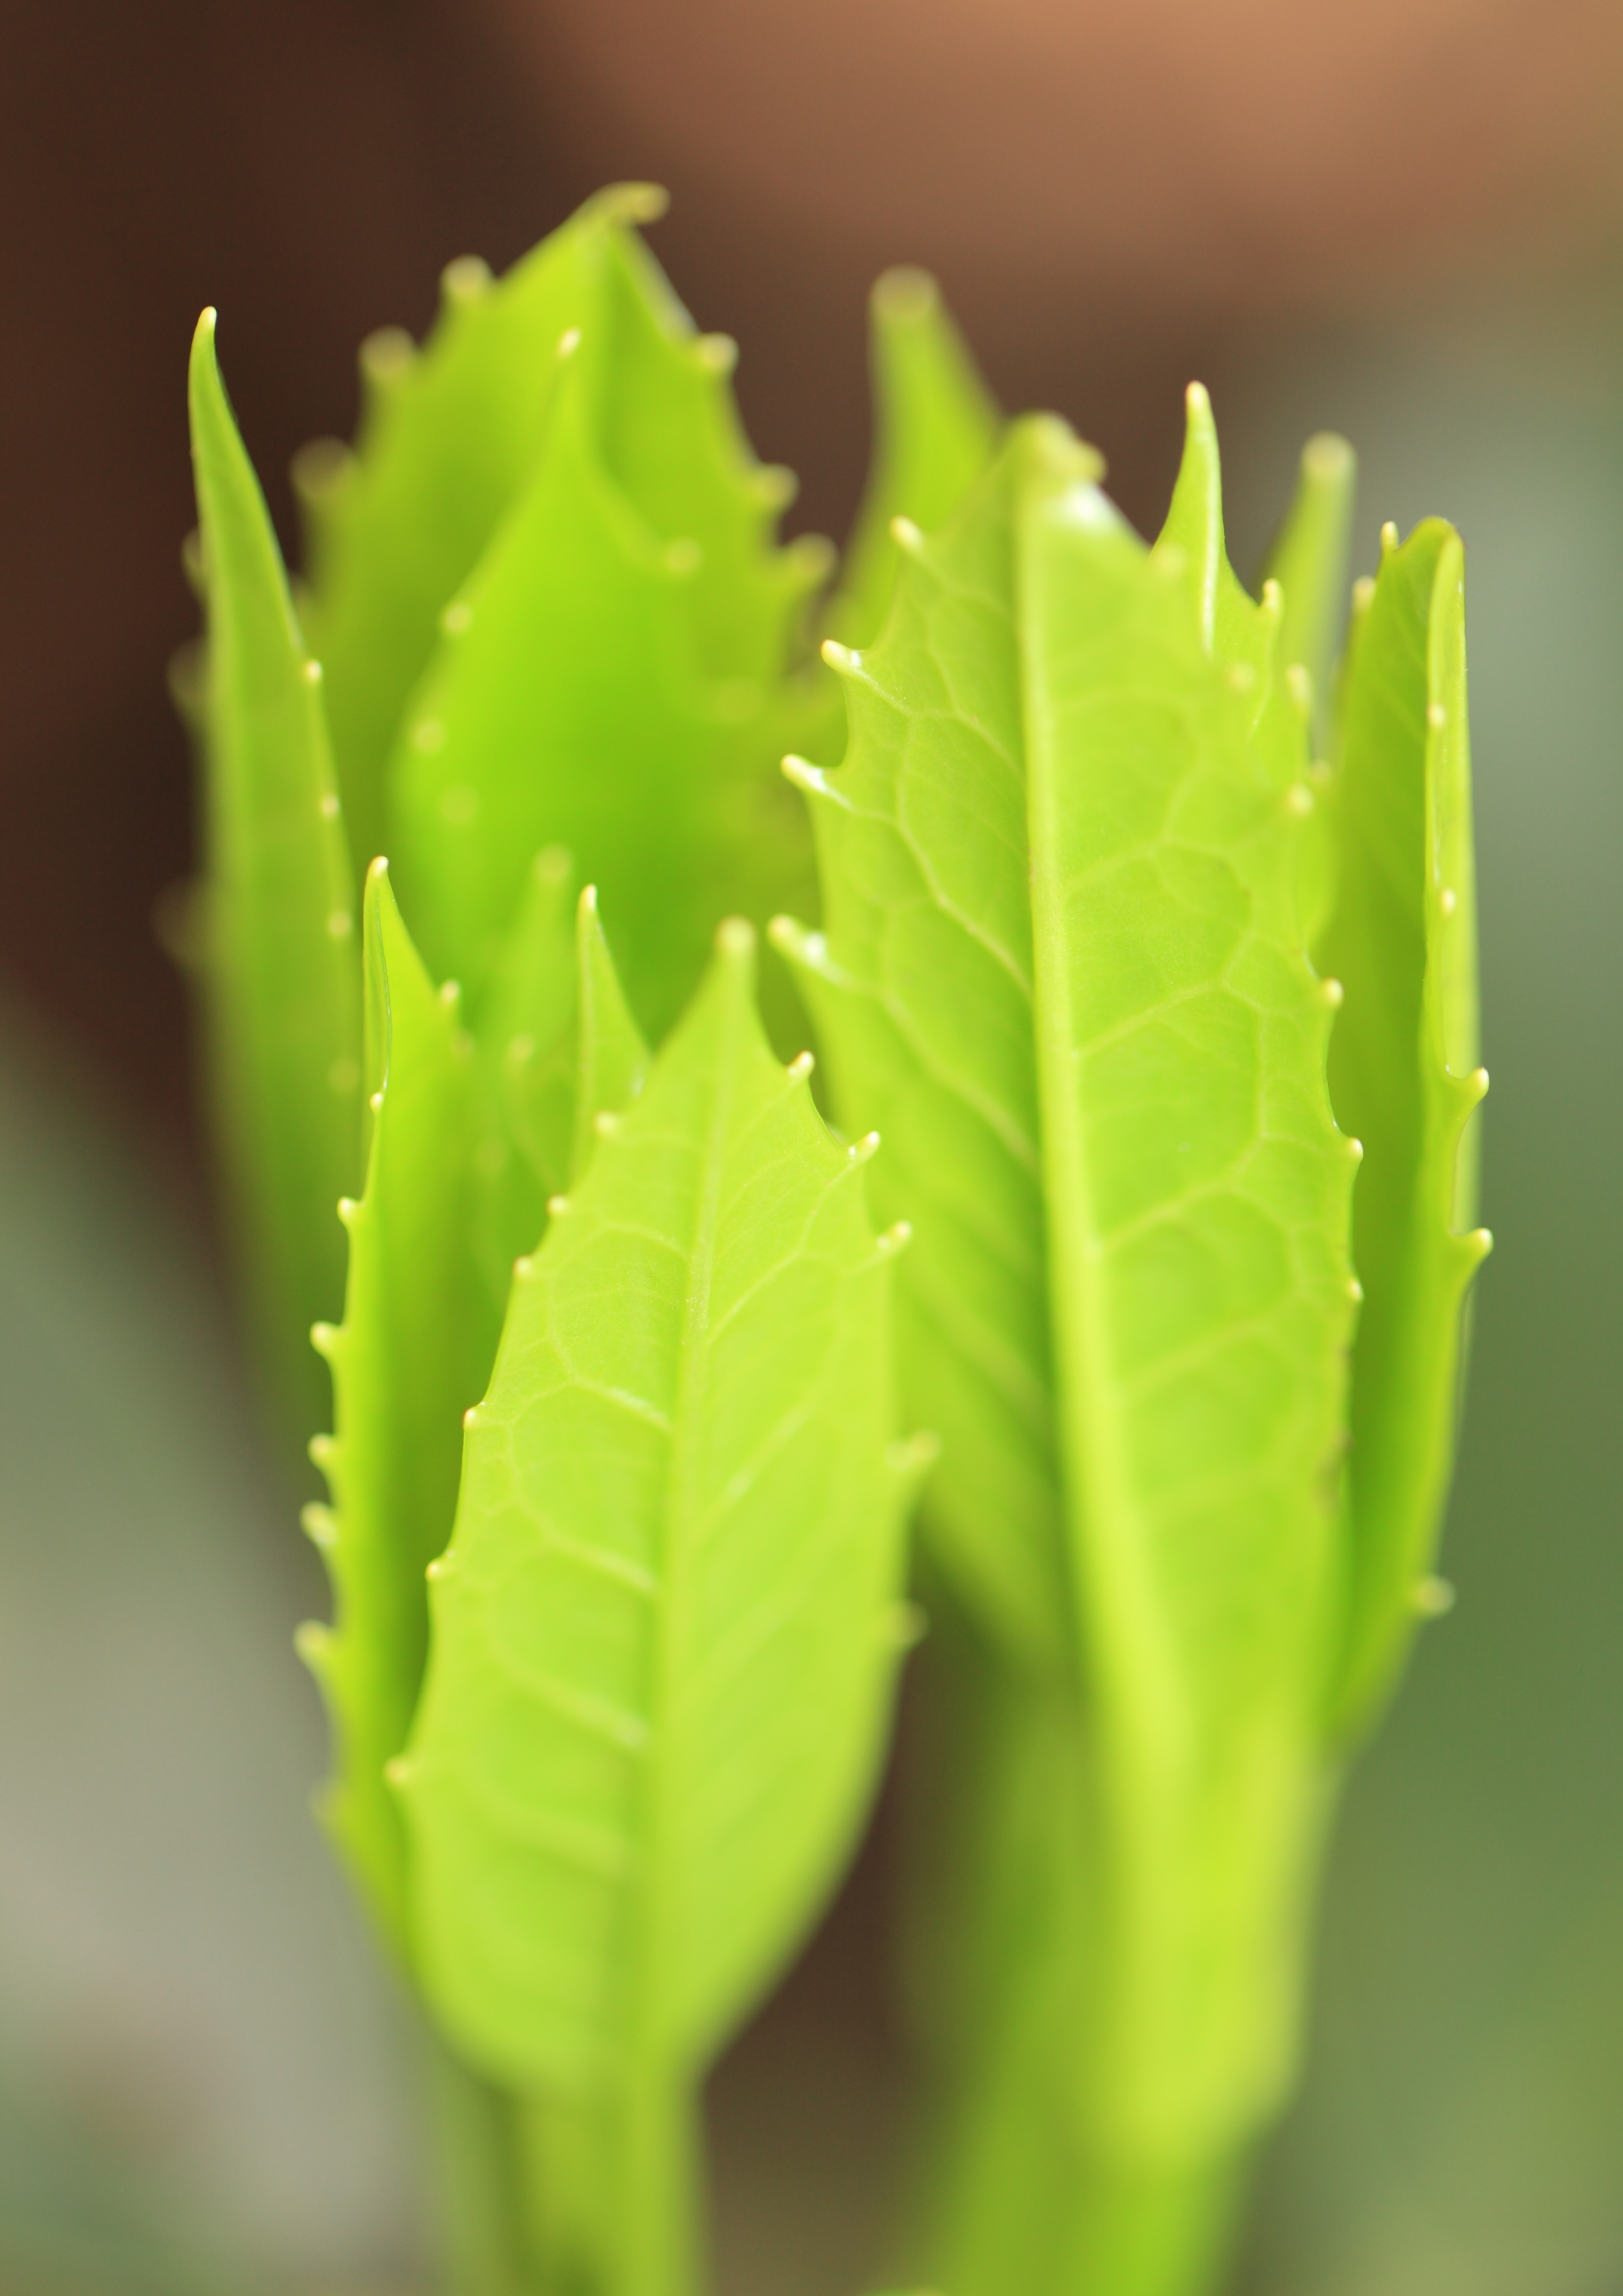
tree, grass, plant, leaf, flower, green, high, produce, park, botany, flora, fern, close up, cool image, 5d, hires, bud, markii, hi, res, resolution, chiba, aobanomorikouen, macro photography, flowering plant, grass family, plant stem, land plant, ferns and horsetails, vascular plant